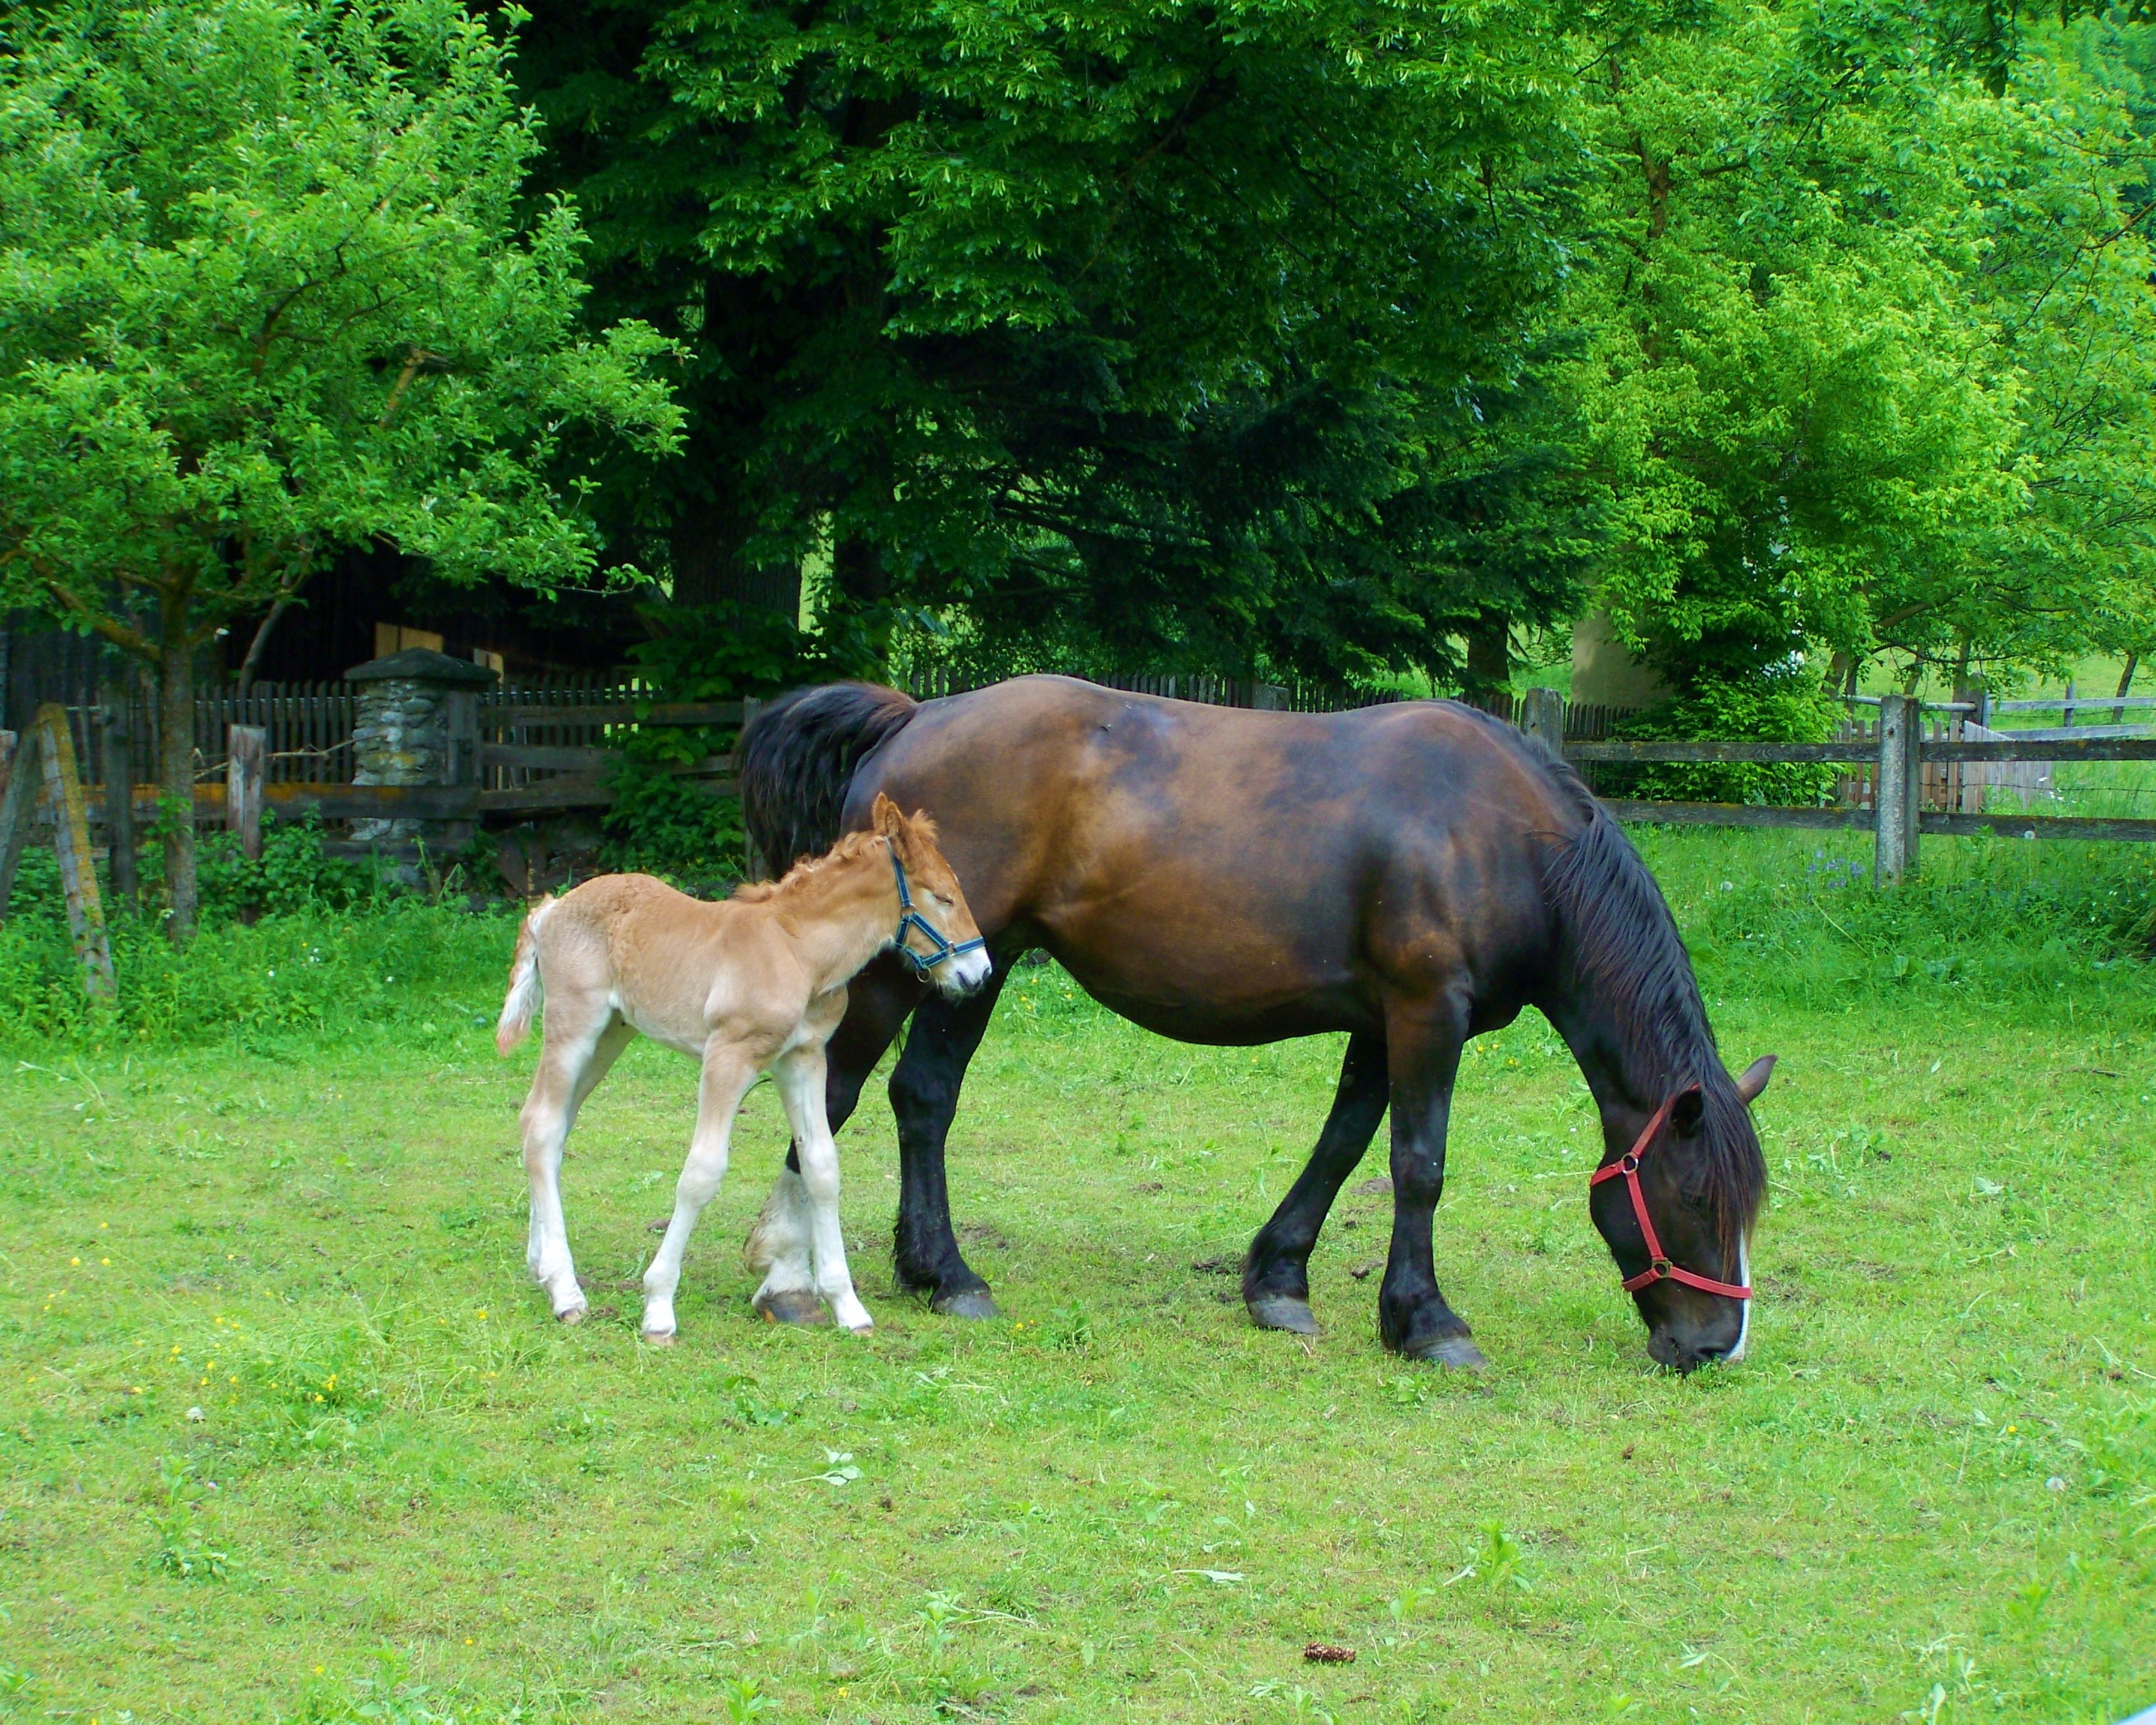
grass, meadow, animal, pasture, grazing, horse, mammal, stallion, mane, fauna, horses, vertebrate, mare, foal, colt, pack animal, mare and foal, horse like mammal, mustang horse